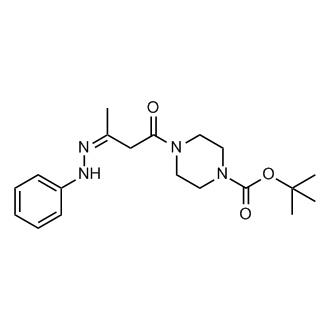
tert-Butyl 4-(3-(2-phenylhydrazono)butanoyl)piperazine-1-carboxylate
Brand: Chemscene
1415220-05-1
Category: Business & Industrial > Science & Laboratory > Laboratory Chemicals